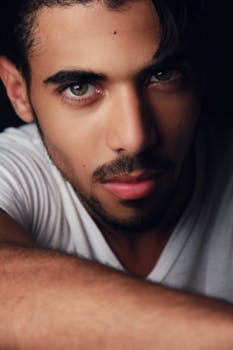
Label: No Watermark